Mother Teresa Monument

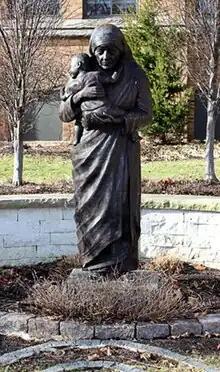
Mother Teresa Monument, 2009

The Mother Teresa Monument is a public art work by artist Guatam Pal. It is located on the west side of the St. Joan of Arc Chapel on the Marquette University campus in downtown Milwaukee, Wisconsin. The sculpture depicts Mother Teresa dressed in a sari and holding an infant. The sculpture commemorates Mother Teresa's 1981 visit to Marquette, when she was awarded the Pere Marquette Discovery Award. The sculpture was dedicated on October 6, 2009, as part of a weeklong celebration of the "Centennial of Women at Marquette."